Maria Cunitz

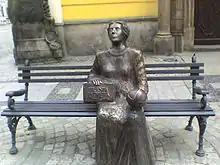
A memorial to Maria Cunitz in Świdnica, Poland

Maria Cunitz or Maria Cunitia (other versions of surname include: "Cunicia, Cunitzin," "Kunic, Cunitiae, Kunicia, Kunicka"; 1610 – 22 August 1664) was an accomplished Silesian astronomer, and the most notable female astronomer of the early modern era. She authored a book "Urania propitia", in which she provided new tables, new ephemera, and a simpler working solution to Kepler's second law for determining the position of a planet on its elliptical path. The Cunitz crater on Venus is named after her. The minor planet 12624 Mariacunitia is named in her honour.